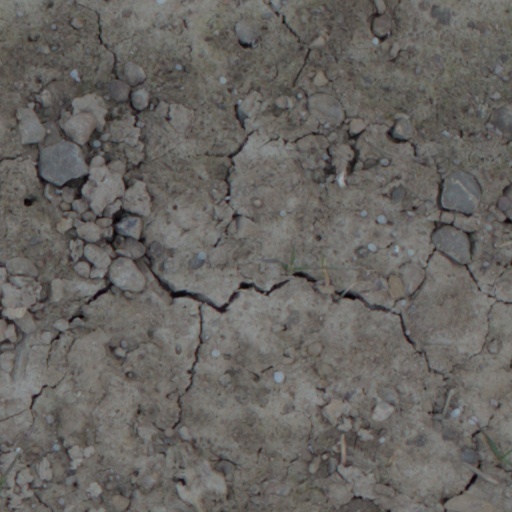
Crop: wheat